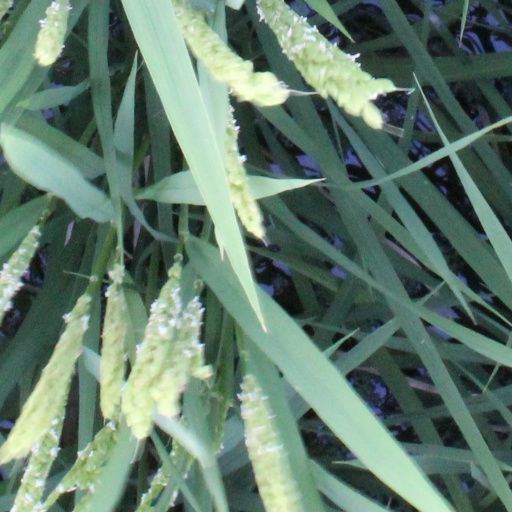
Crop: rice